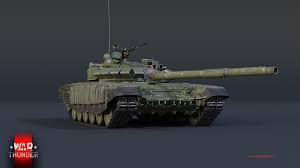
Label: T-72